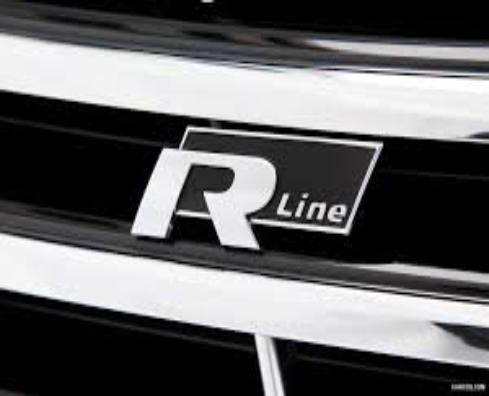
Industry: Transportation